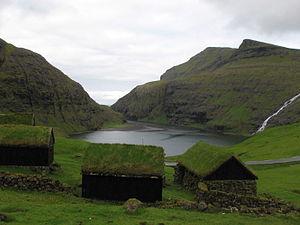
Une toiture végétale également appelée toiture végétalisée, toit végétalisé, toit vert ou plus scientifiquement PCVH est une toiture aménagée en toit-terrasse ou penthouse appartement, recouverte de végétation, alternative à des matériaux couramment utilisés, comme les tuiles, le bois ou les tôles.